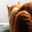
Label: cat